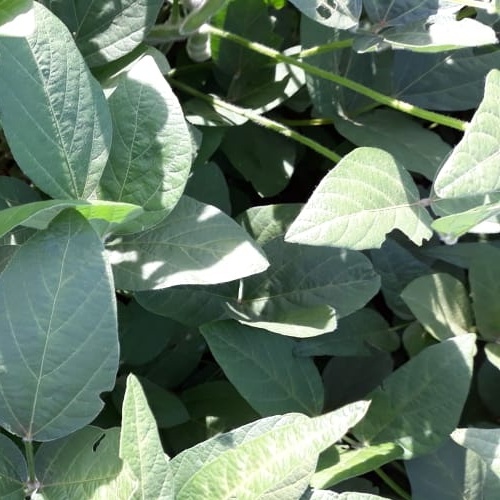
Label: Caterpillar